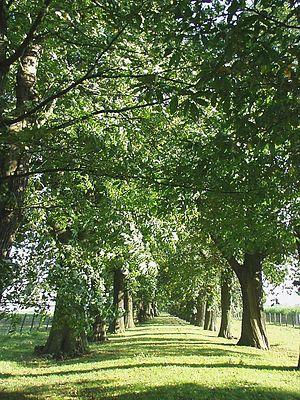
Le château de Dyck est un des plus représentatifs de Rhénanie.